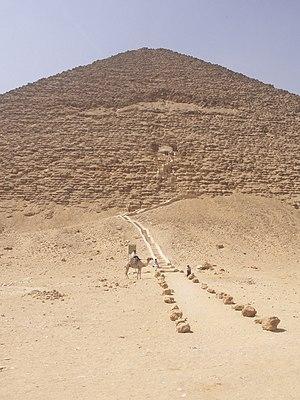
La pyramide rouge est la troisième pyramide d'Égypte de par ses dimensions et représente la première tentative réussie de pyramide à faces lisses. Elle est attribuée à Snéfrou, premier roi de la IVᵉ dynastie et se situe à Dahchour-Nord, près de la pyramide rhomboïdale à Dahchour-Sud, également attribuée à Snéfrou. Son nom ancien est Khâi-Snéfrou-Mehti. Son nom moderne de Pyramide rouge provient de la teinte rouge que prend les blocs internes, riches en fer et en manganèse, de la pyramide exposée aux rayons du Soleil, son parement blanc ayant disparu depuis longtemps. Cette pyramide présente certaines particularités : comme les autres pyramides de Snéfrou, elle ne contient pas de sarcophage ; elle possède le premier ensemble funéraire avec un temple haut ; et elle ne comportait aucun système de fermeture. Les pyramides de Snéfrou, d'un volume total de 3 300 000 mètres cubes, représentent le projet le plus ambitieux de toute l'Antiquité.